Carolyn J. Krysiak

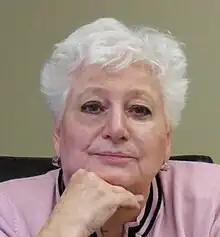
Krysiak in 2007

Carolyn Josephine Krysiak ( Fabiszak; August 9, 1939 – May 8, 2024) was an American politician who represented the 46th legislative district in the Maryland House of Delegates. Krysiak was also the chair of the House Facilities Committee, being appointed by Speaker Michael E. Busch to that position in 2005.